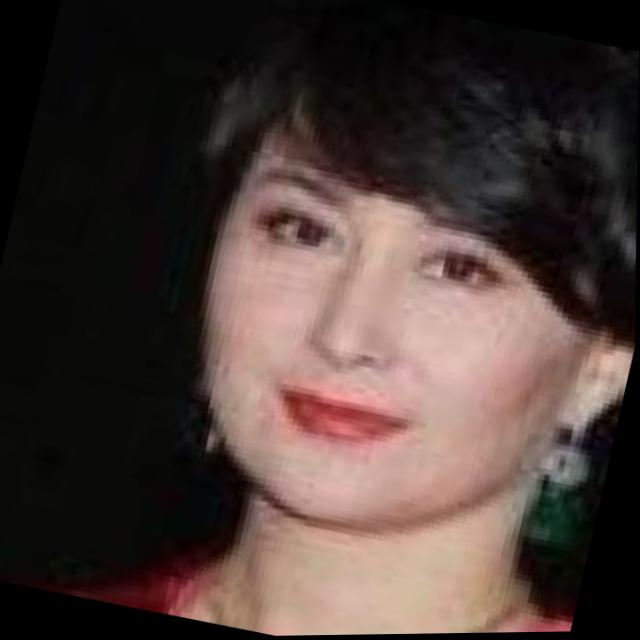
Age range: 21-44